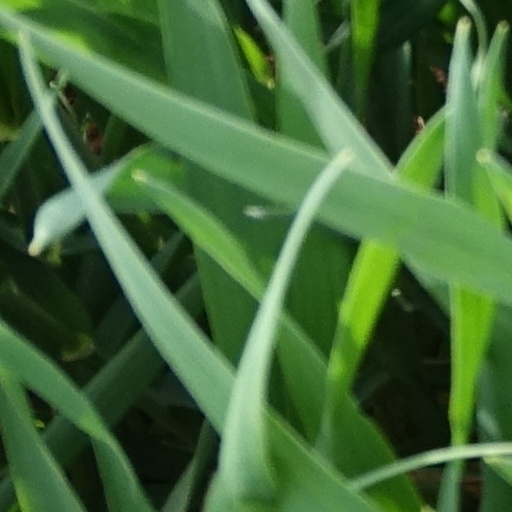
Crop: wheat